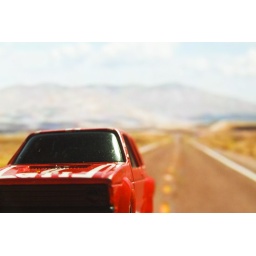
Trip in a red car (1)